Leadville Municipal Airport

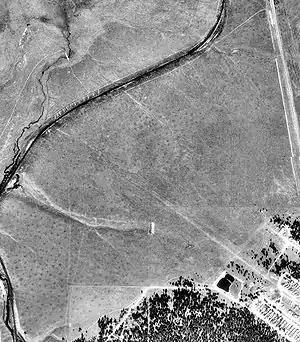
1999 image of mobile home park (lower right) on the southeast of the airfield built on the end of an old runway (faintly discernible).

Leadville Municipal Airport (Leadville Army Airfield ) was a Colorado World War II Army Airfield "adjacent to Highway No. 24" and named for Leadville, Colorado, southeast.